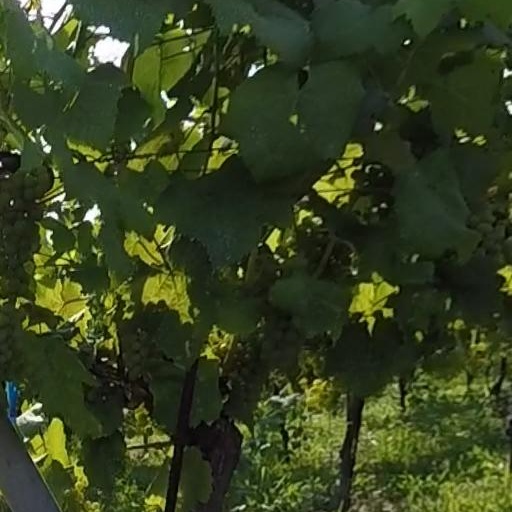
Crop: grape